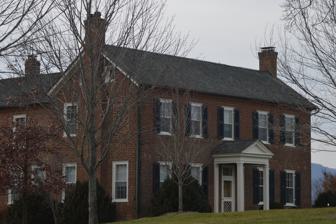
Building: Level Loop
Country: United States of America
Year built: 1819
Historic house in Virginia, United States United States historic place Level Loop U.S. National Register of Historic Places Virginia Landmarks Register Front and southeastern side Show map of Virginia Show map of the United States Location VA 724 1 mi. W of Brownsburg and 0.5 mi. E of McClung's Mill, near Brownsburg, Virginia Coordinates 37°55′57″N 79°20′06″W / 37.93250°N 79.33500°W / 37.93250; -79.33500 Area 145.4 acres (58.8 ha) Built c. 1819 ( 1819 ) Architectural style Federal NRHP reference No. 93000822 VLR No. 081-0034 Significant dates Added to NRHP August 12, 1993 Designated VLR June 16, 1993 Level Loop is a historic home and farm located near Brownsburg , Rockbridge County, Virginia , USA. It was built about 1819 and is a two-story, five-bay, brick Federal style dwelling. It has a side-gable roof, exterior end chimneys and a moulded brick cornice. The property includes the contributing stone chimney of an early outdoor kitchen and an early-20th century bank barn and granary . The house was built for William Houston, a relative of the Texas pioneer and Rockbridge County native, Sam Houston . It was listed on the National Register of Historic Places in 1993. References